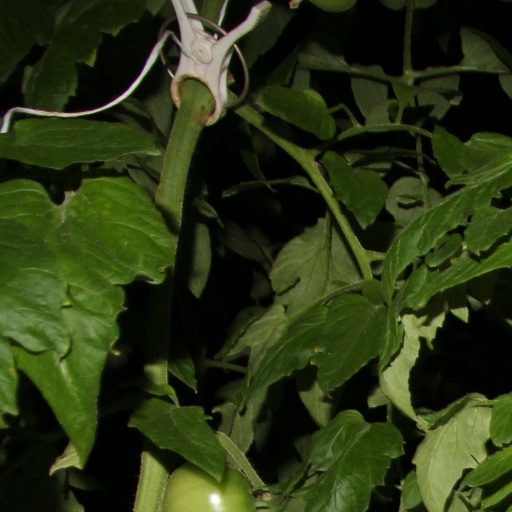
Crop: tomato